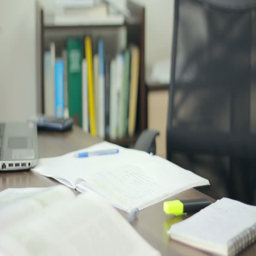
college student sits down at the desk with notebooks , begins to study